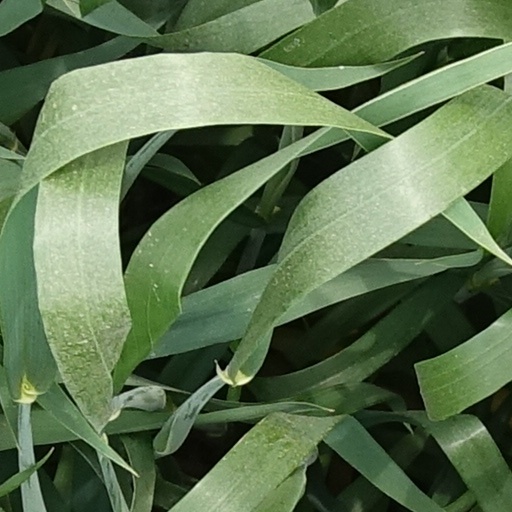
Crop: wheat